Answer in natural language. How many DiningTables are visible in the scene? Choose between the following options: 3, 0, 1, 2 or 4
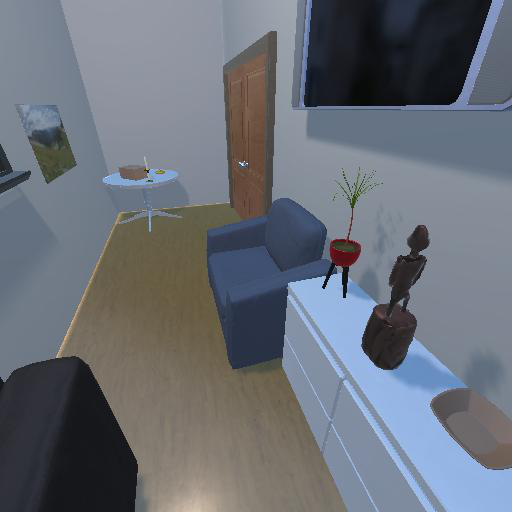
<answer>1</answer>